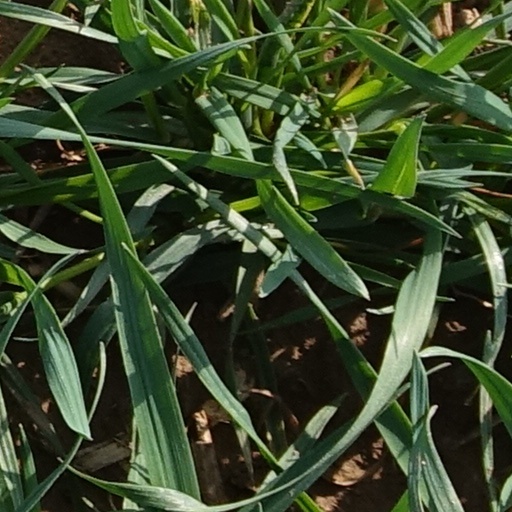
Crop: wheat